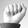
ASL letter: A